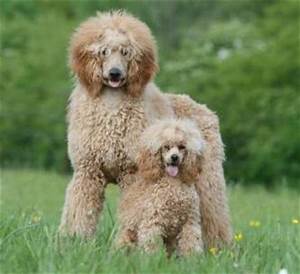
Label: cane